Taylor Walls

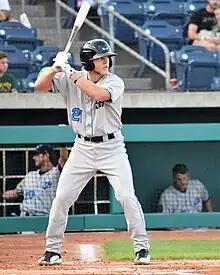
Walls in 2017 with the Hudson Valley Renegades

Davis Taylor Walls (born July 10, 1996) is an American professional baseball shortstop for the Tampa Bay Rays of Major League Baseball (MLB). He made his MLB debut in 2021.